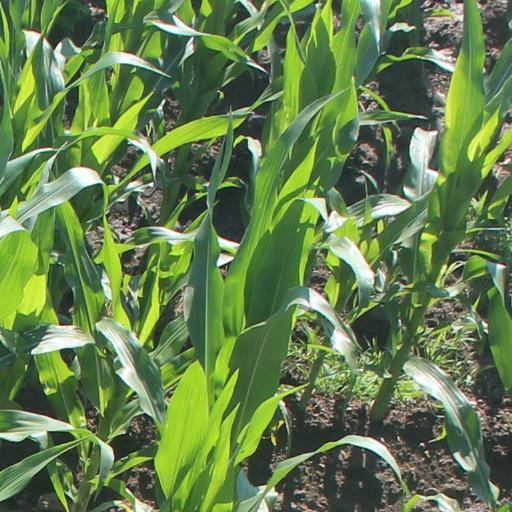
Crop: maize; corn